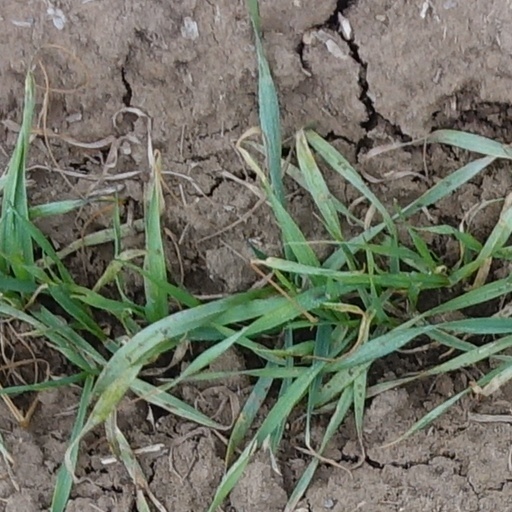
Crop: wheat